Gurney's Inn

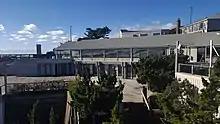
Gurney's Inn

U.S. President Richard Nixon wrote his acceptance speech at the Skippers Cottage at Gurney's Inn.